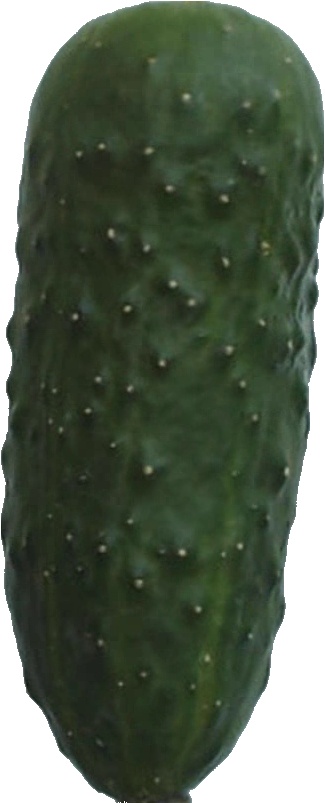
Label: cucumber_1